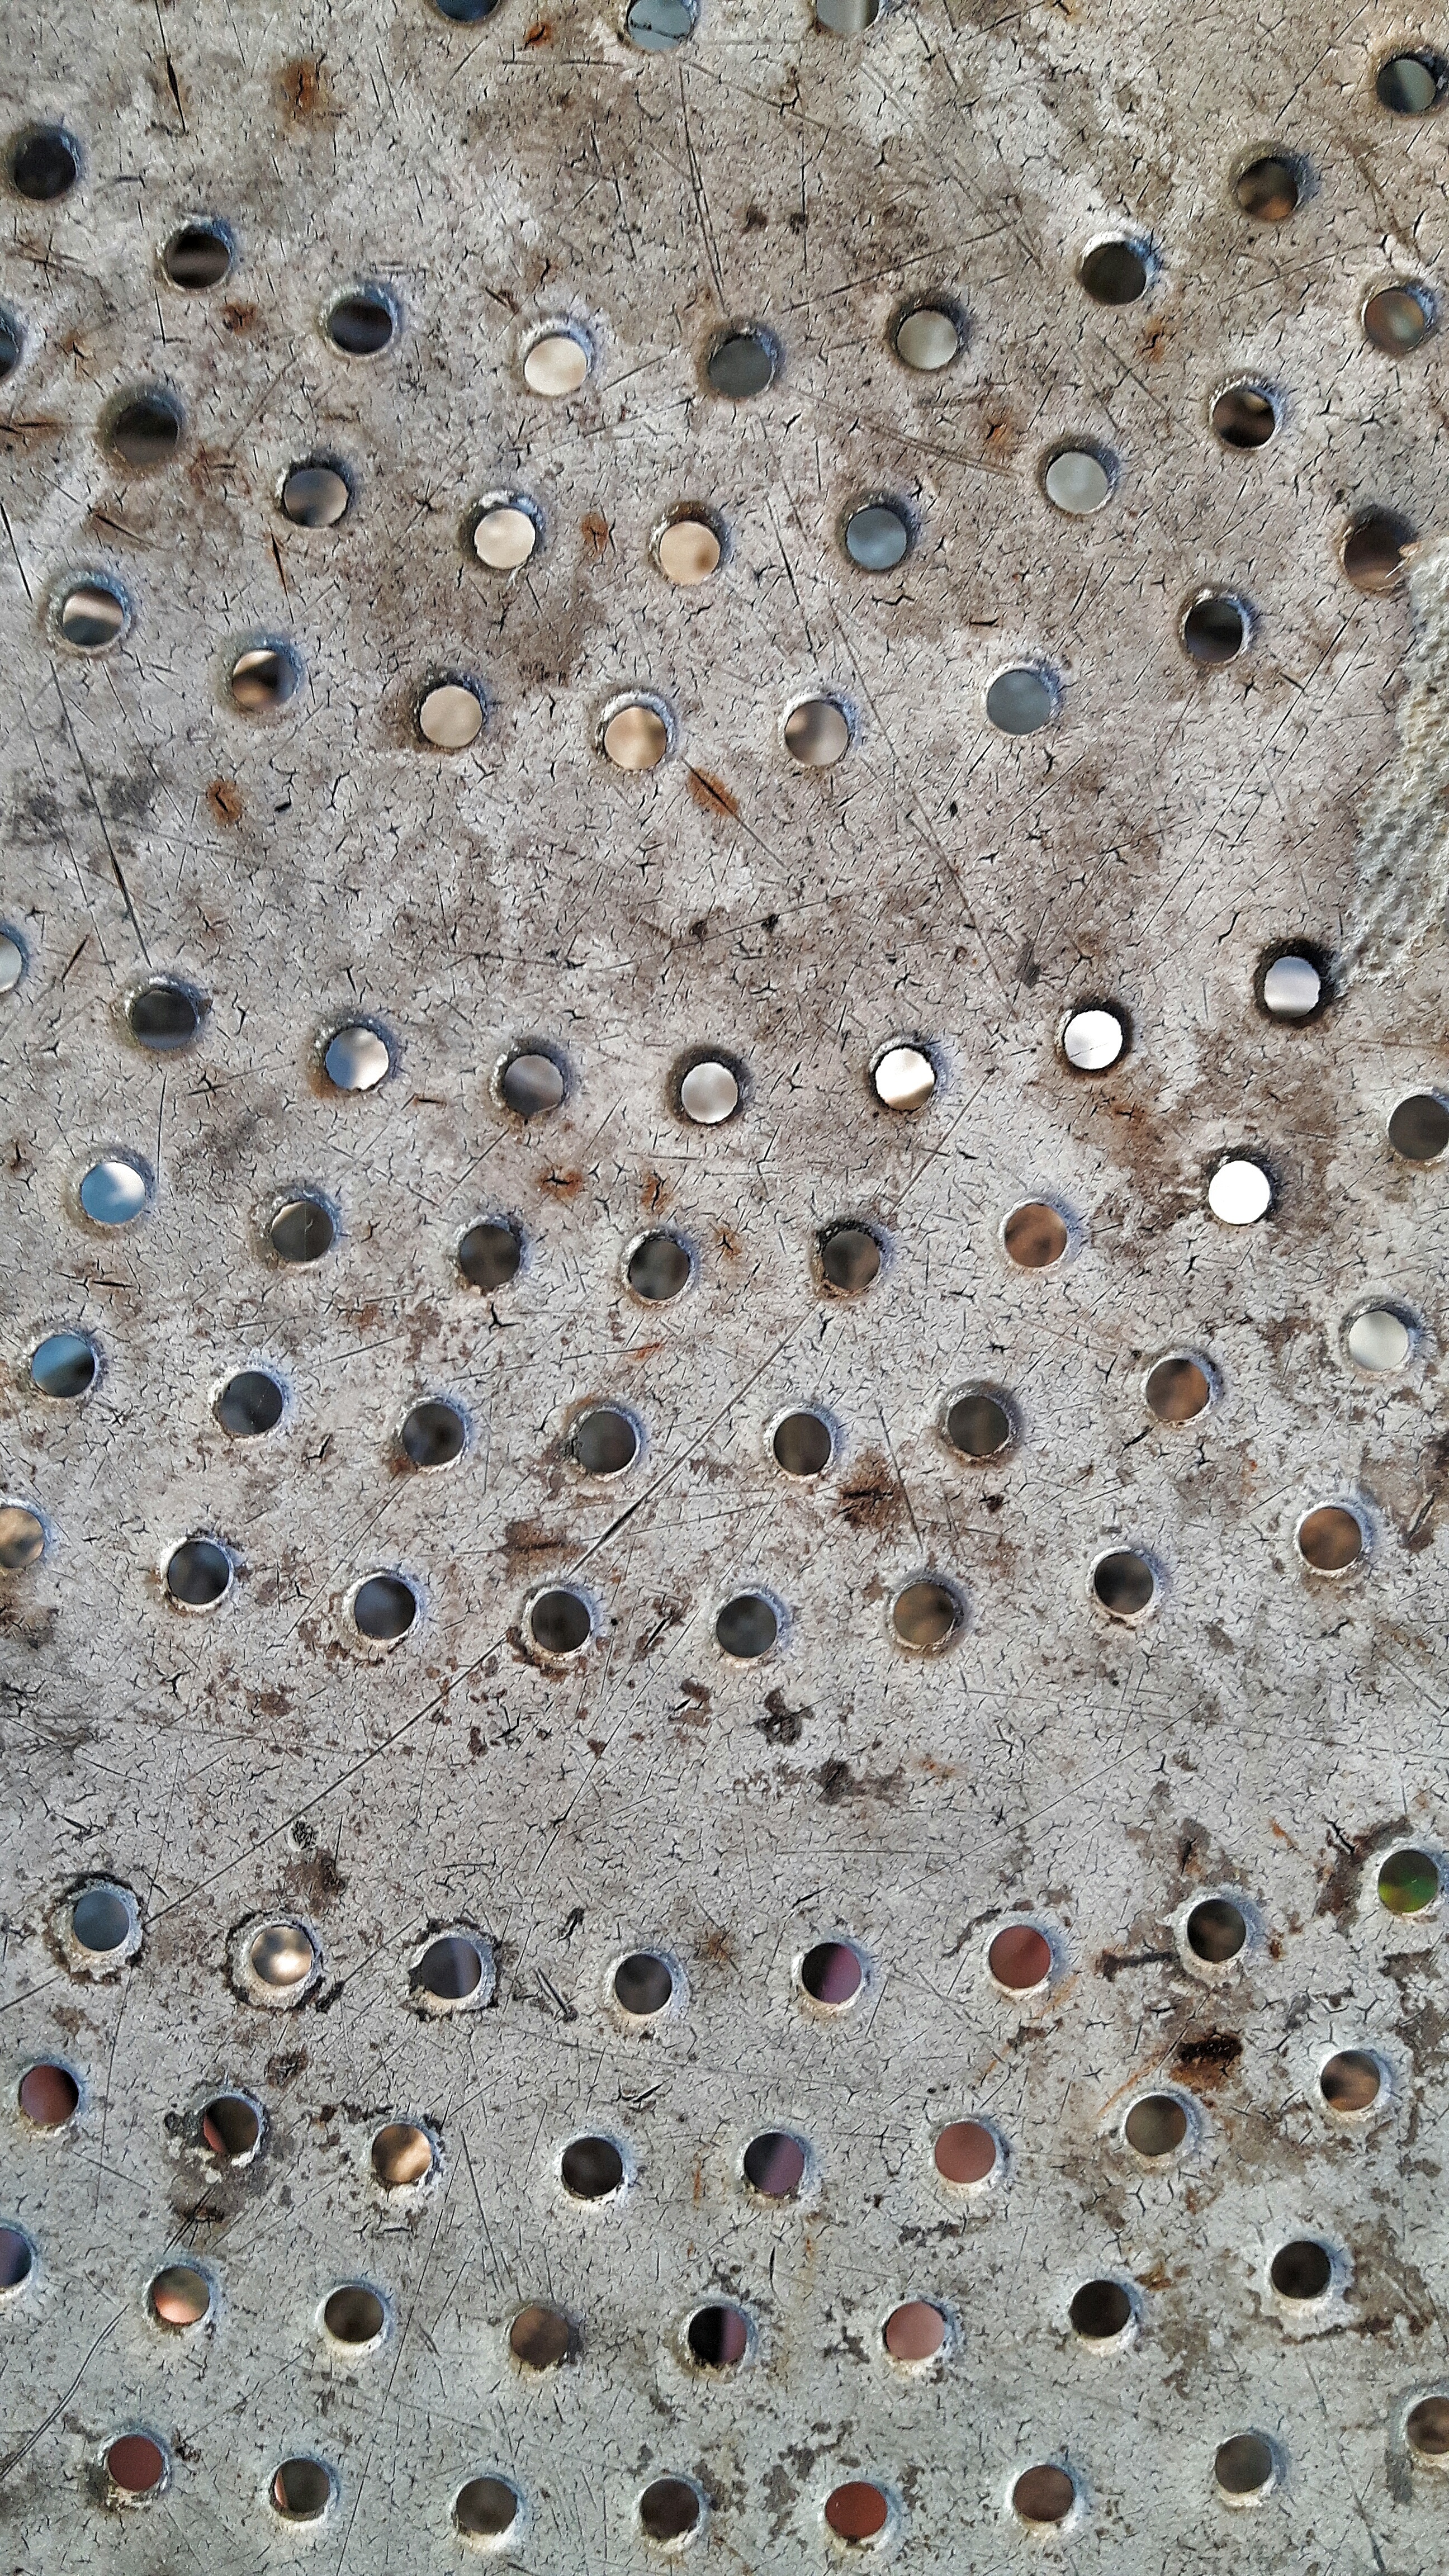
rock, wood, texture, leaf, floor, number, trunk, wall, rust, pattern, soil, paint, material, circle, close up, art, design, iron, flooring, the framework, road surface